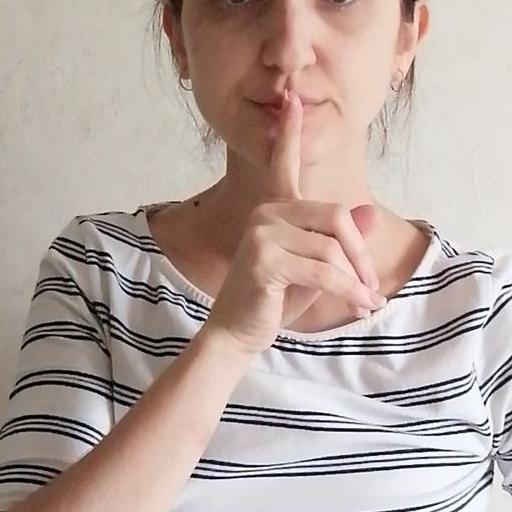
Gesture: mute